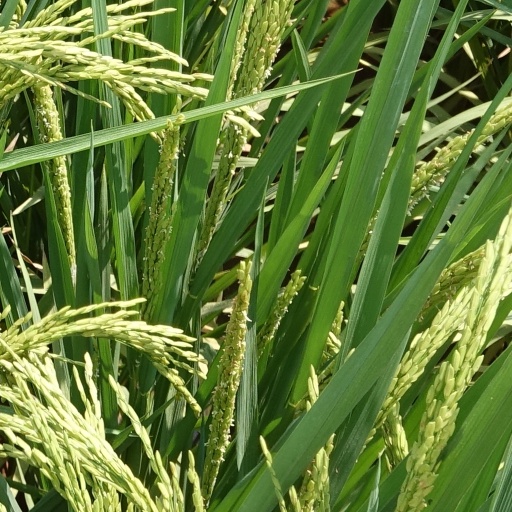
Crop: rice